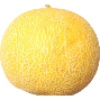
Label: Cantaloupe 1